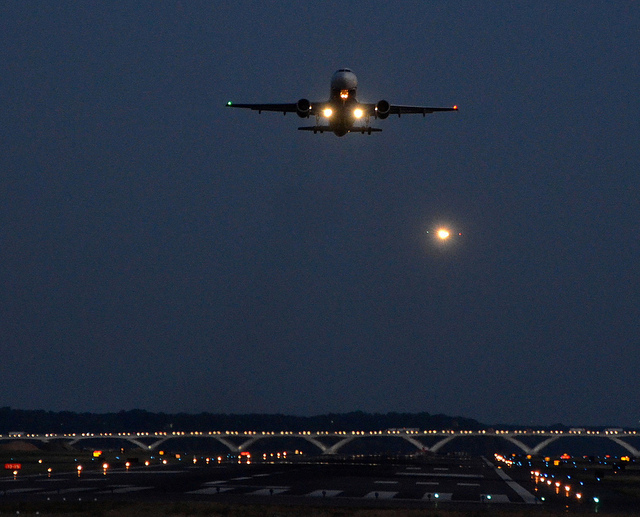
user: Given an image and a question. Answer the question in a short answer. Question: Where does the flying object take off from? Short Answer:
assistant: airport